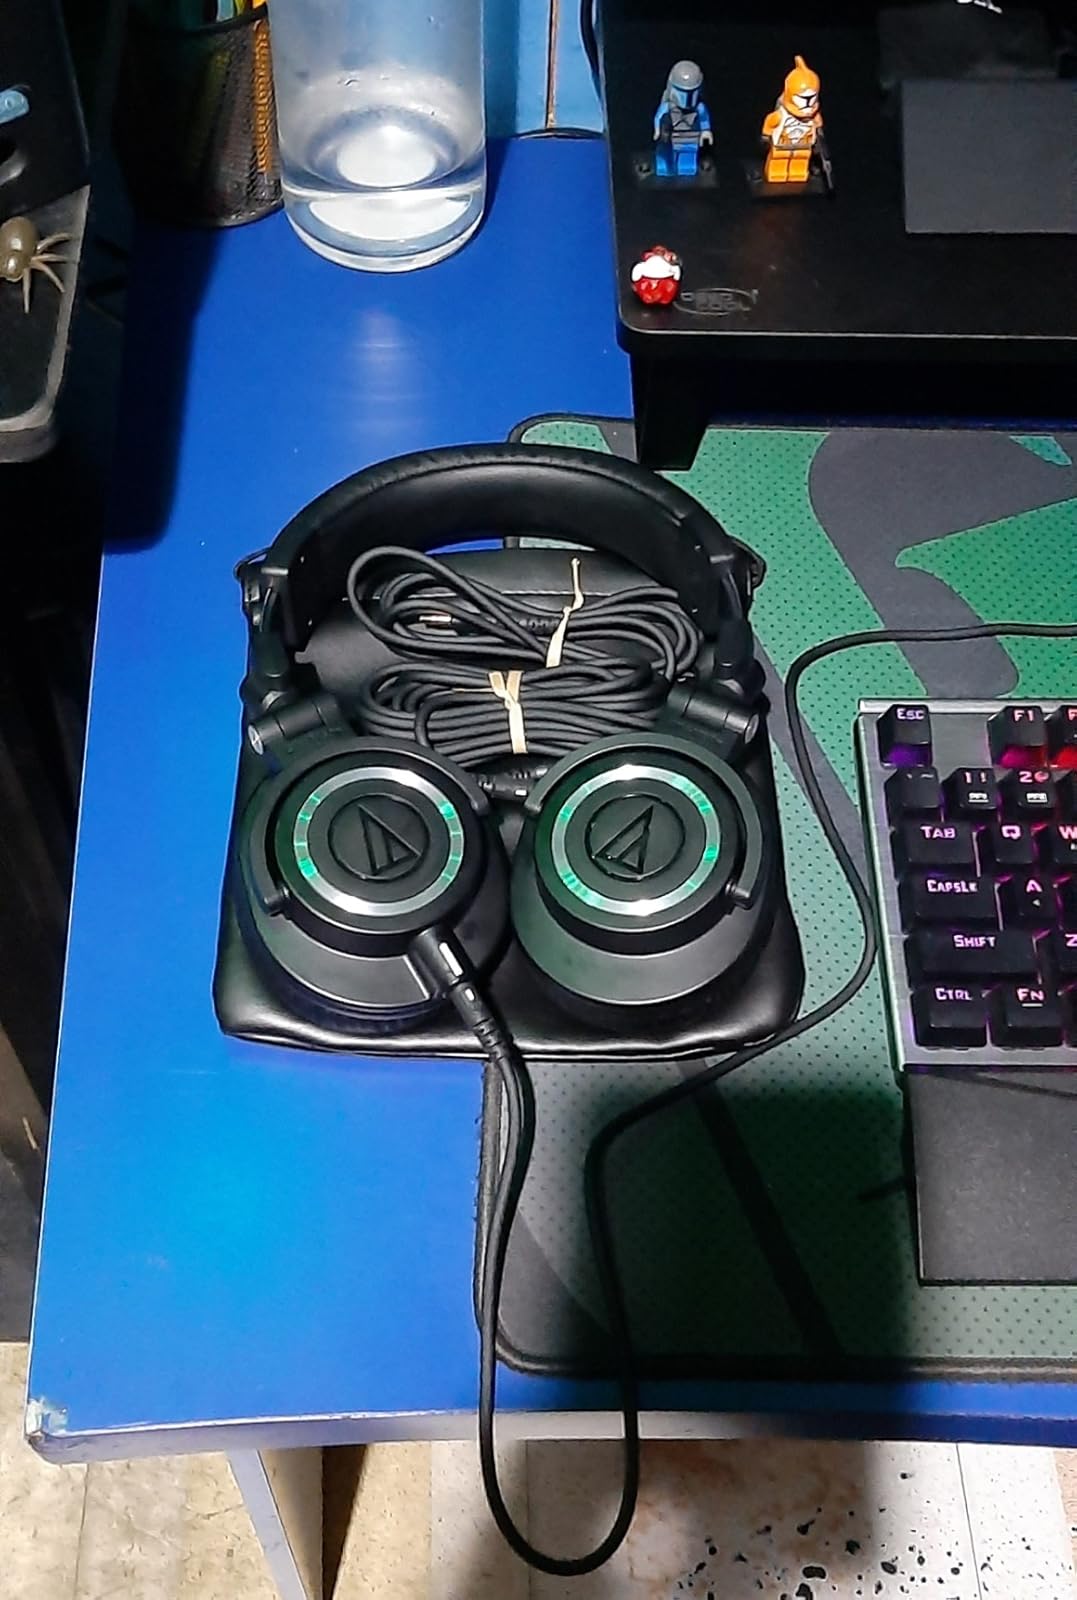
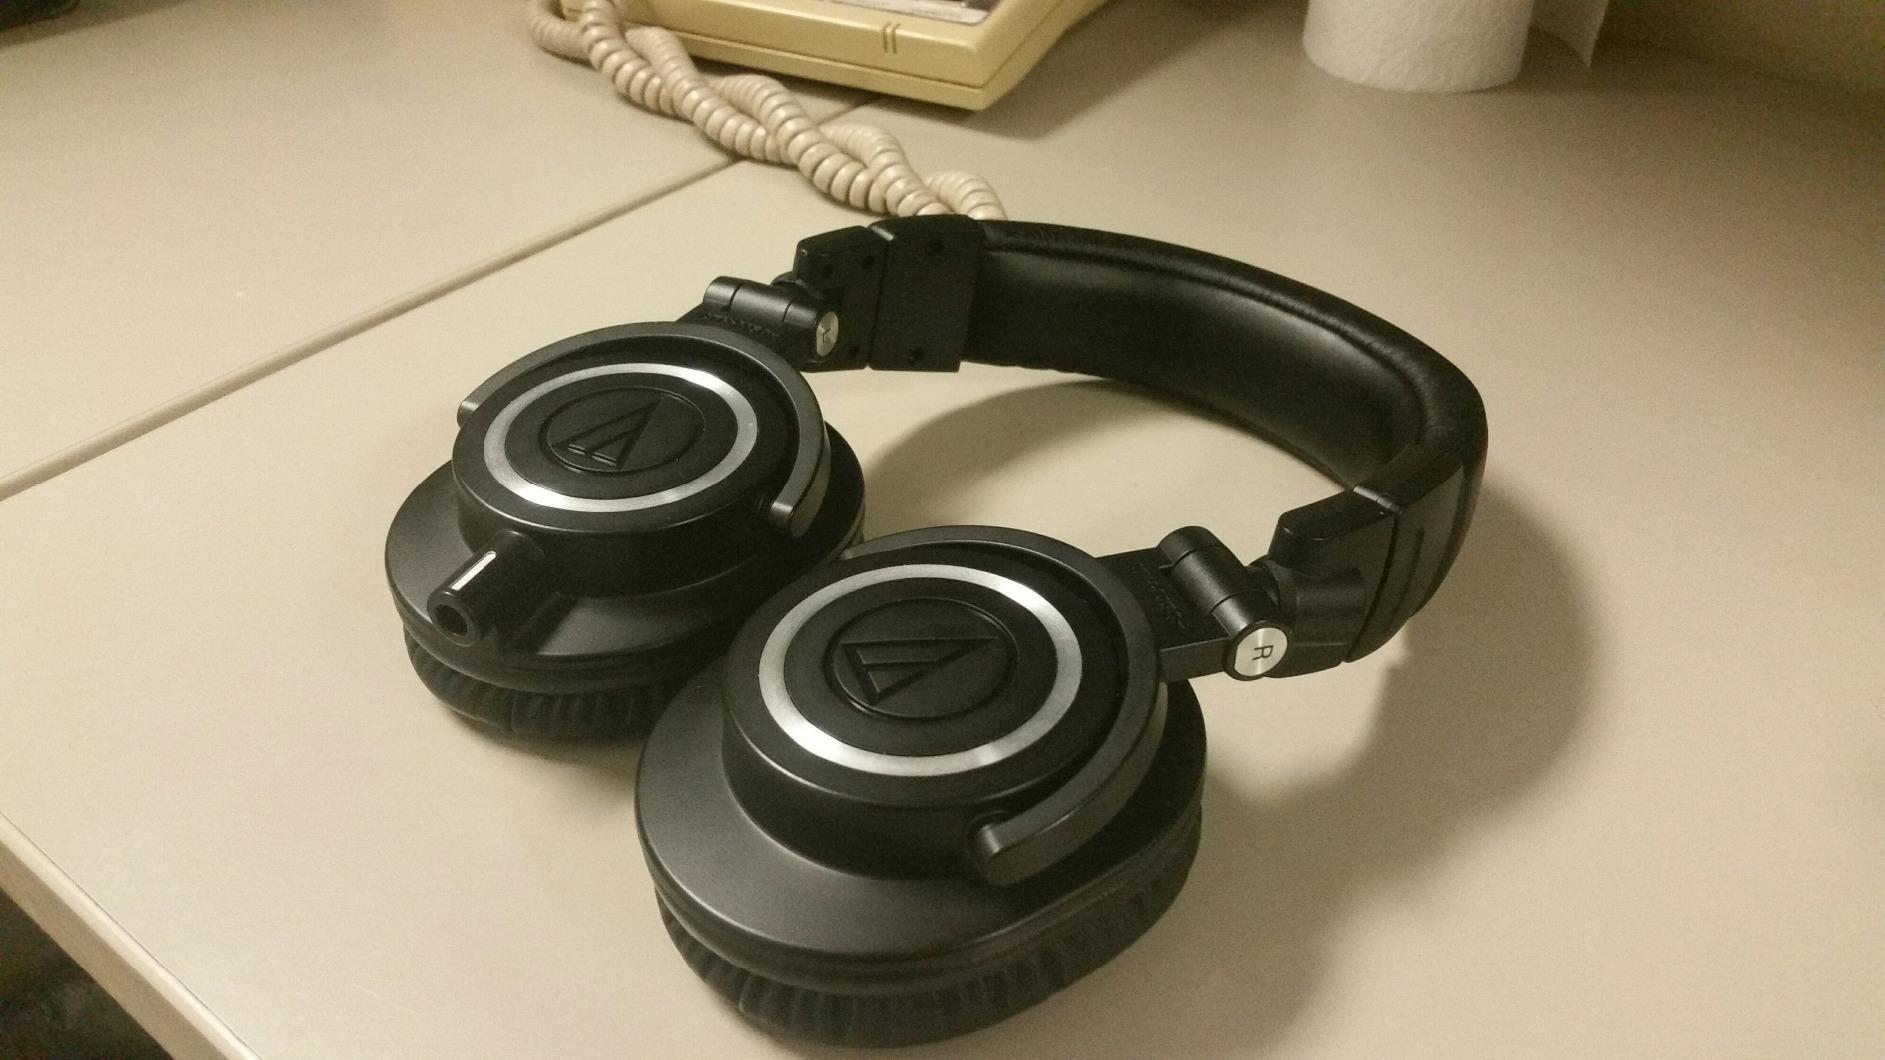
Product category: headphones
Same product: yes